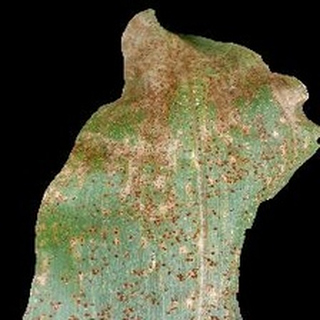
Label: corn_common_rust